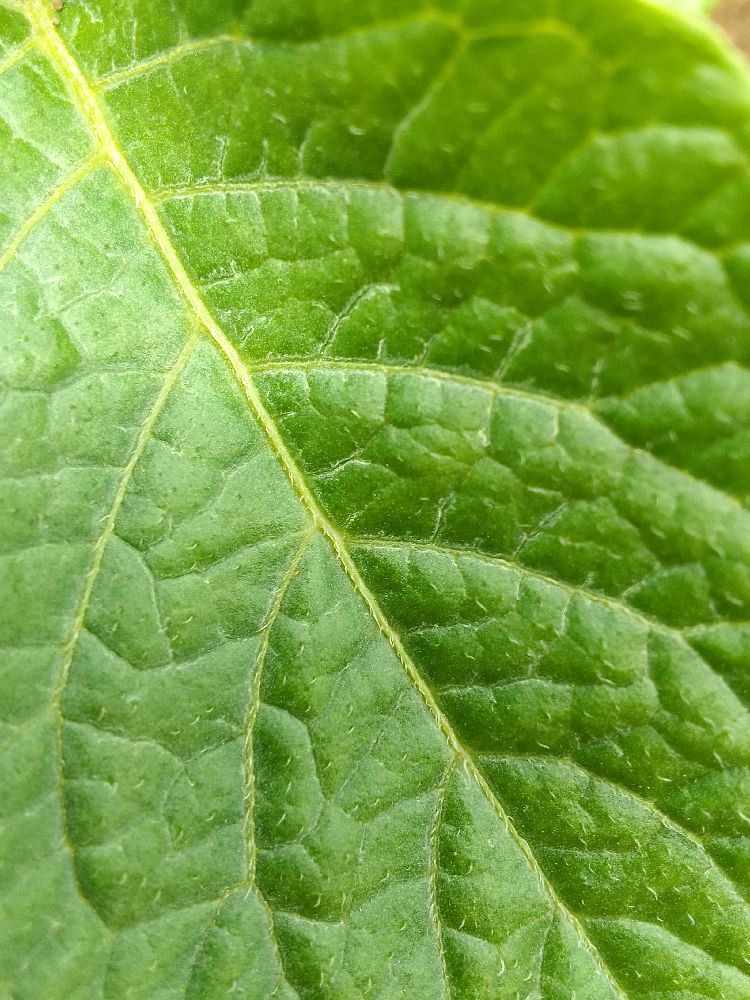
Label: Healthy